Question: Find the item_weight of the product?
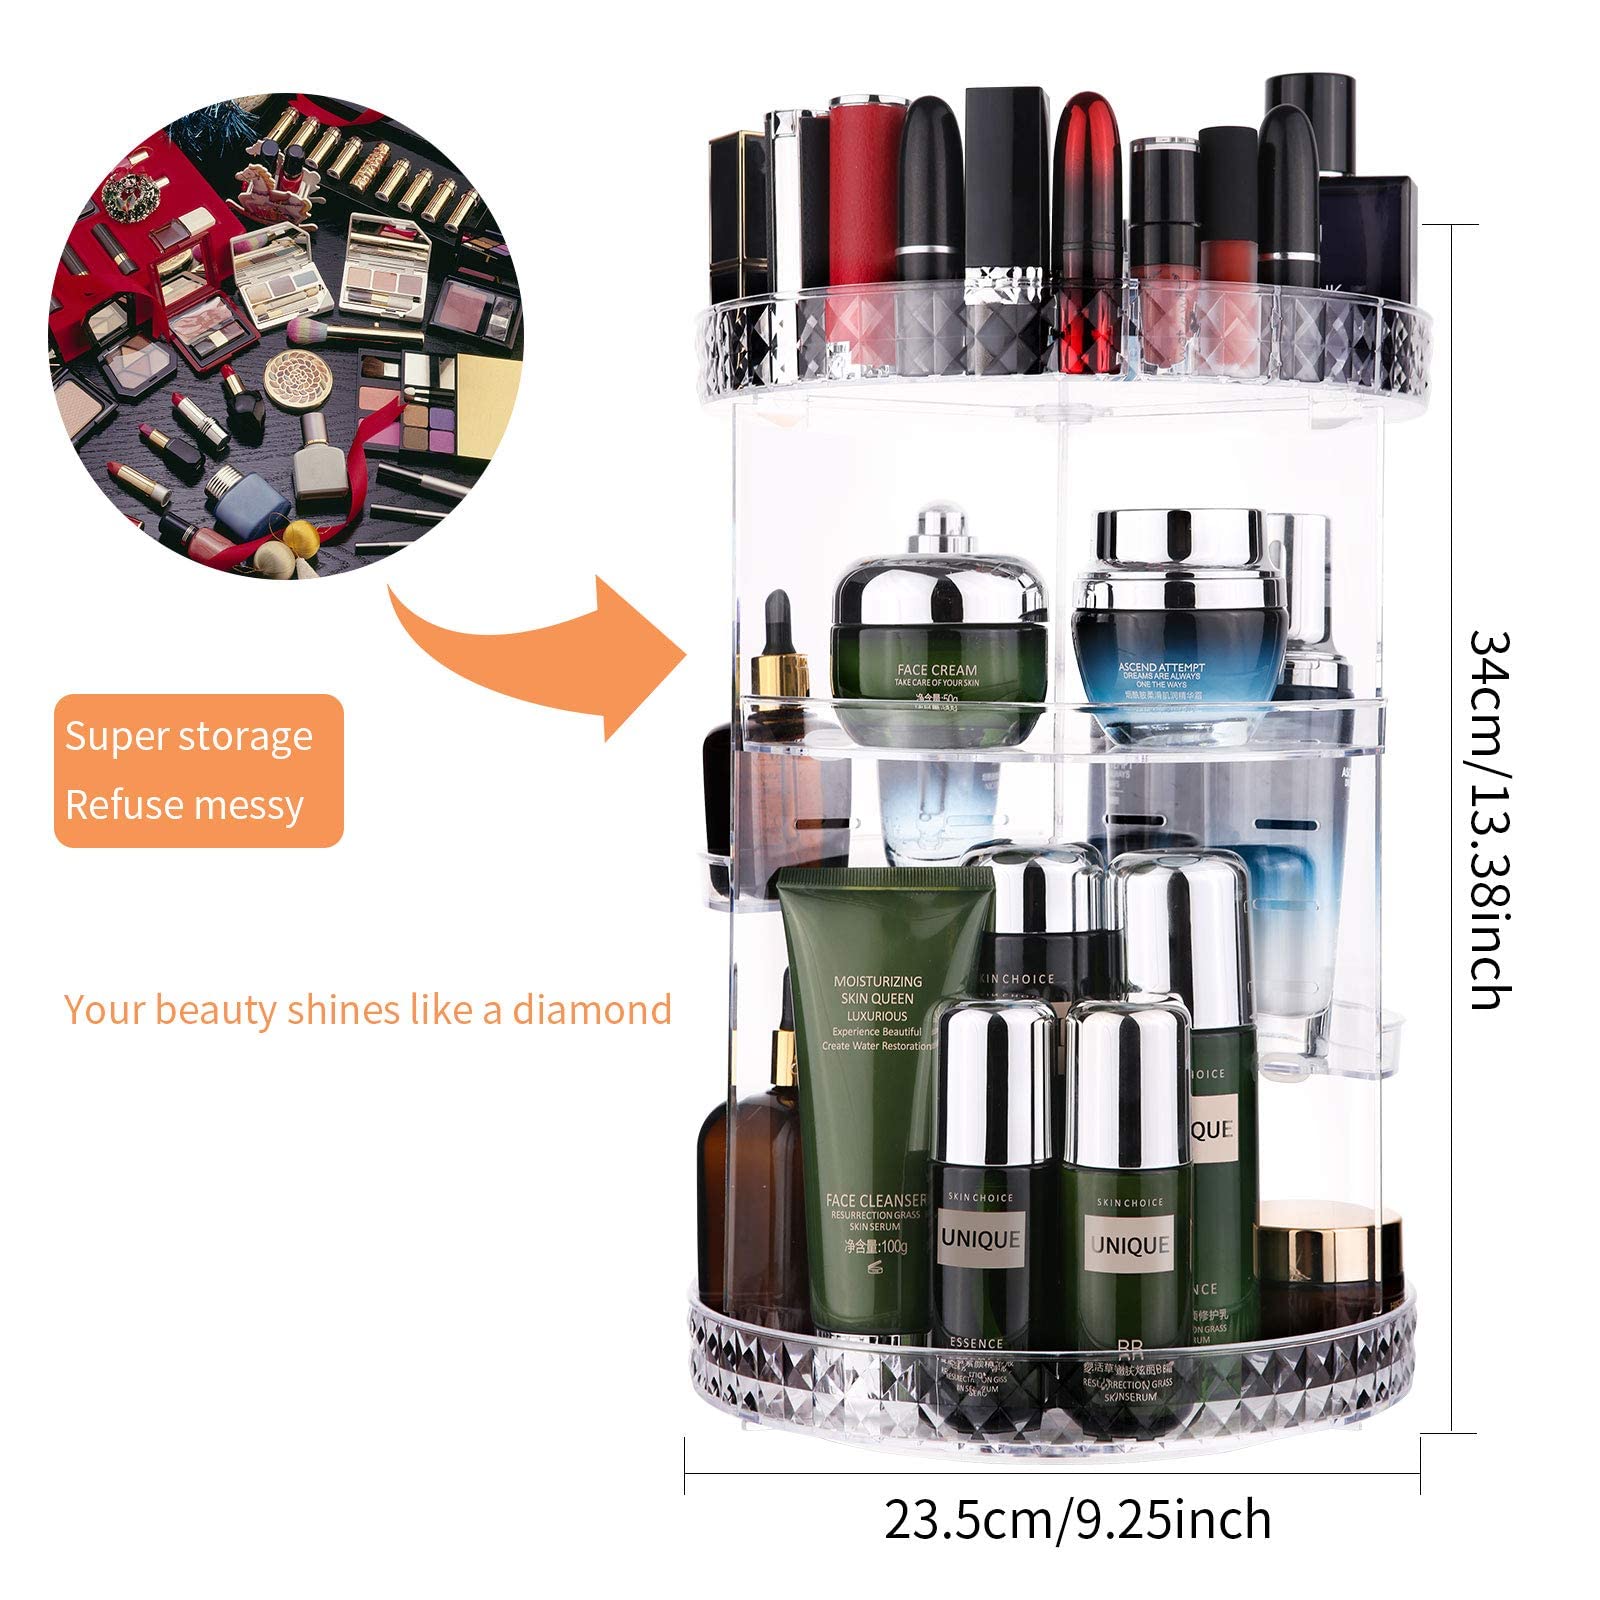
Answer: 100.0 gram